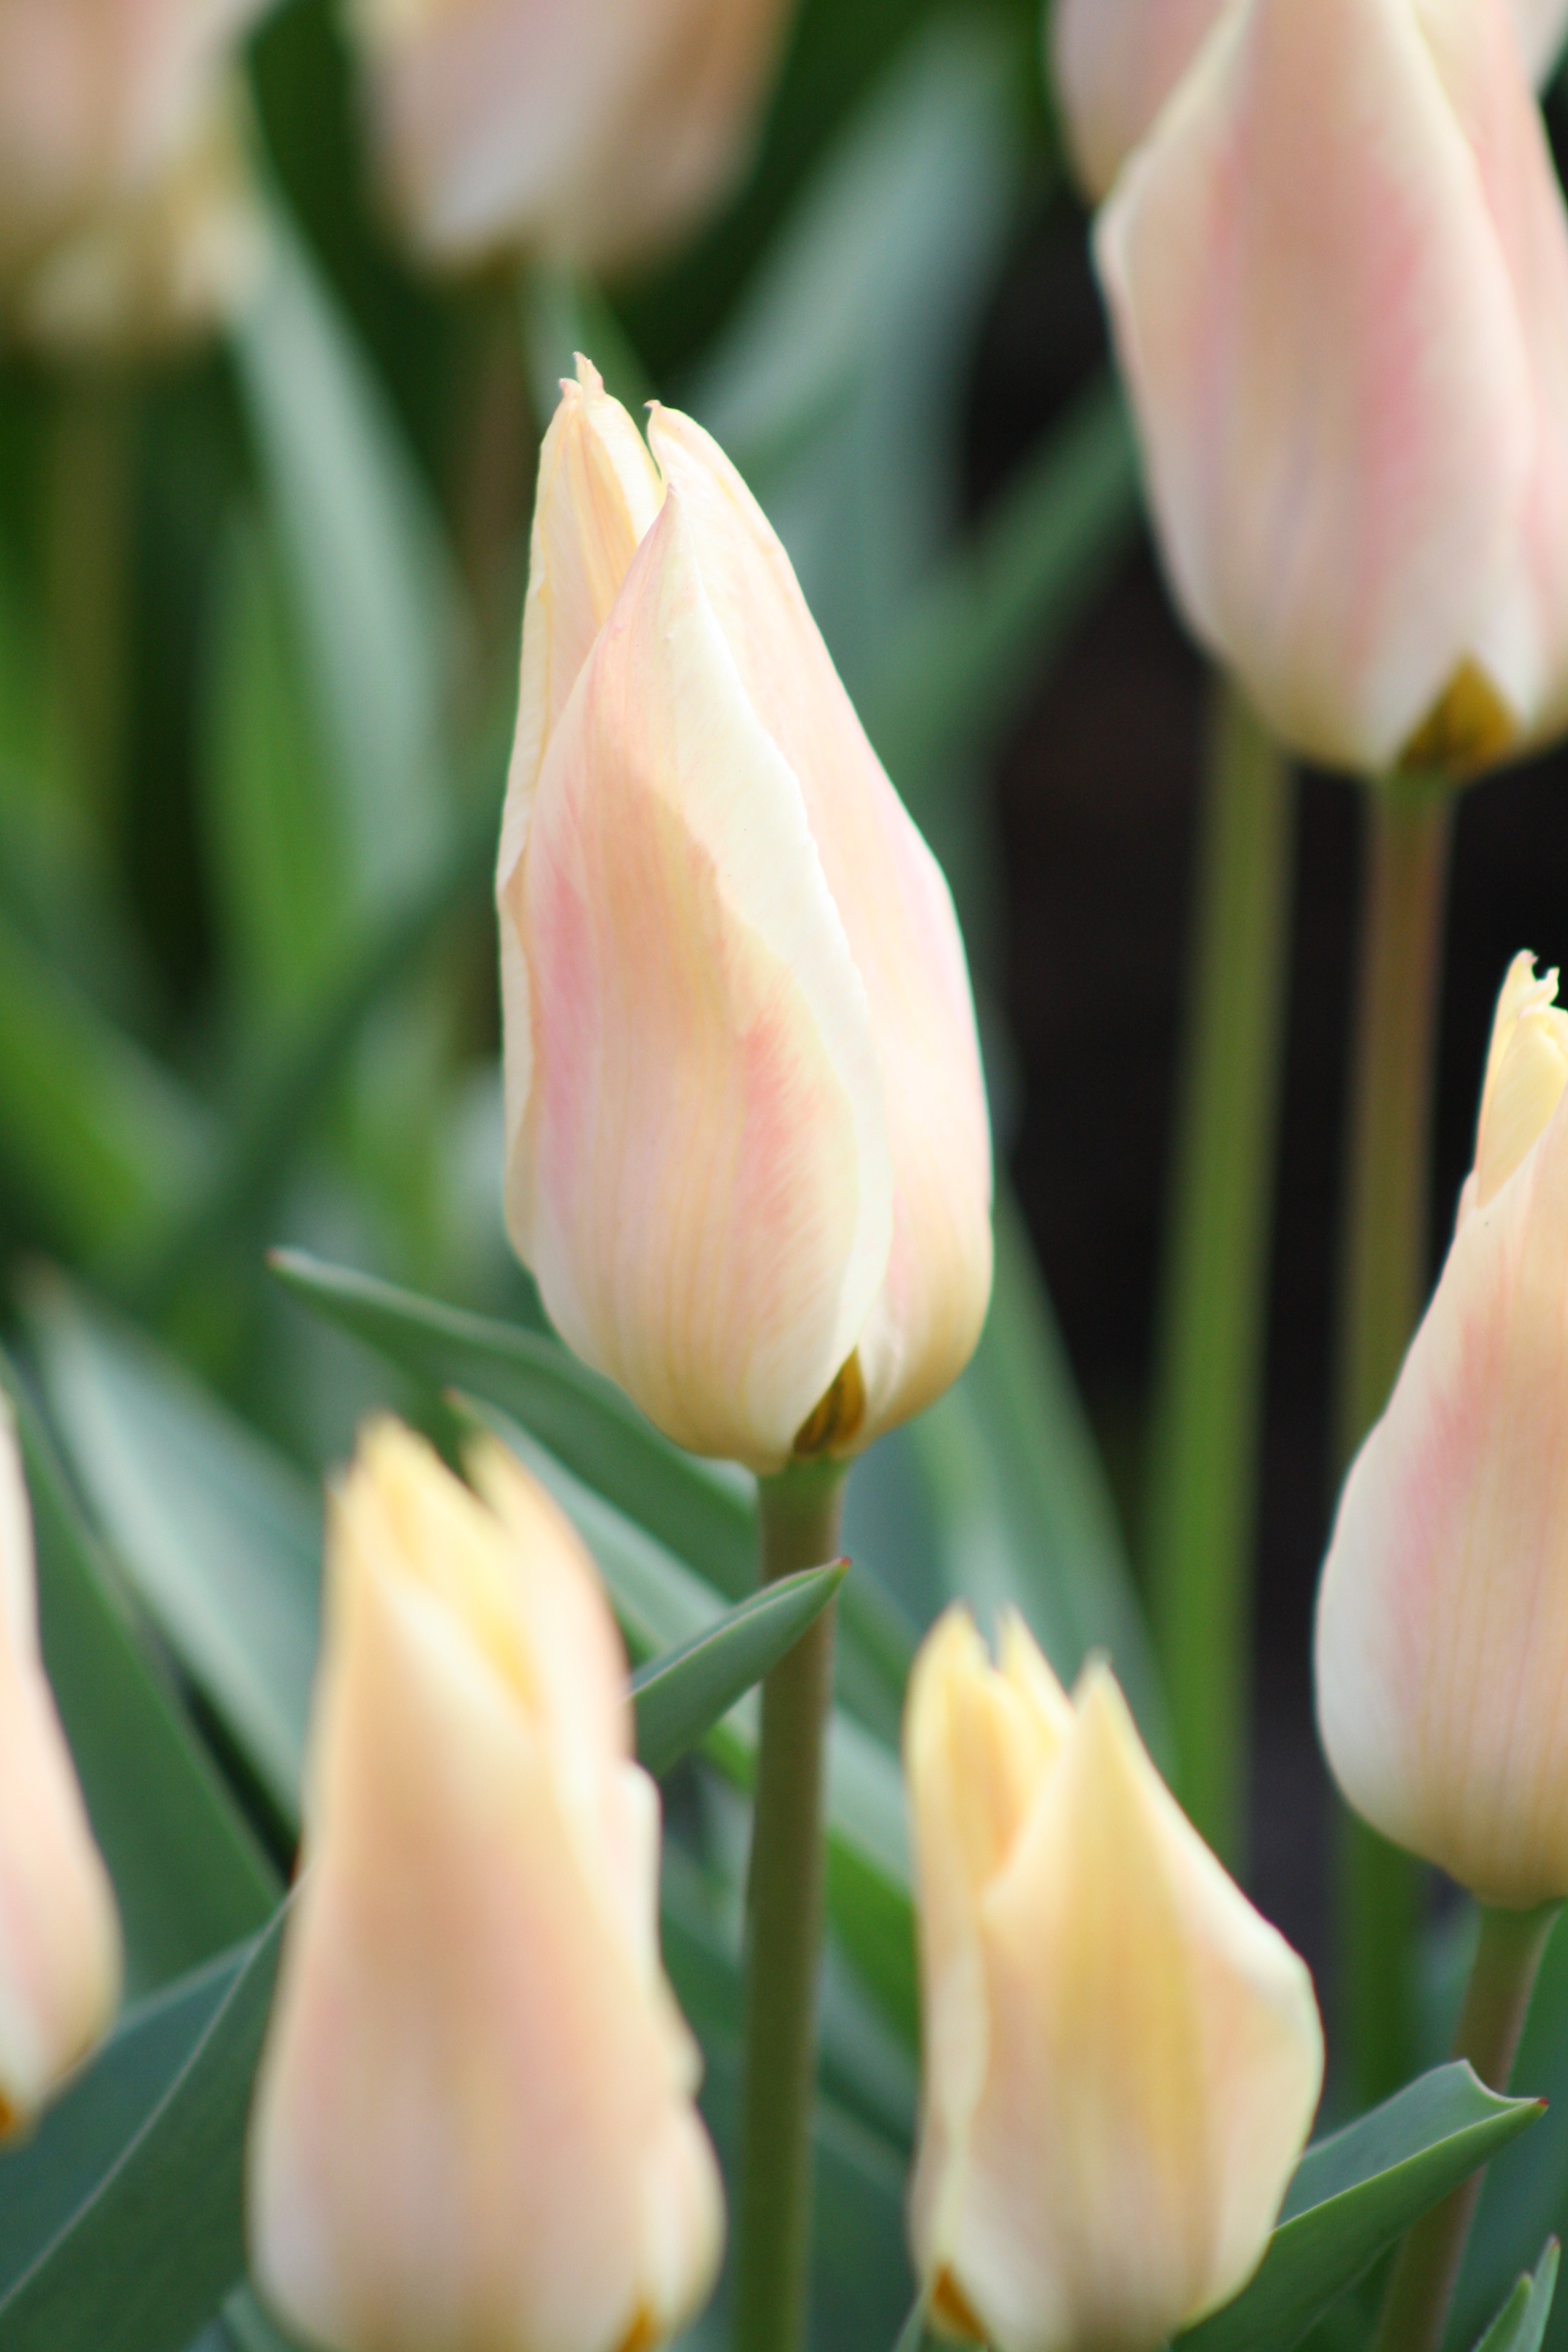
nature, plant, white, flower, petal, tulip, botany, yellow, flora, flowers, close up, bud, macro photography, flowering plant, lily family, plant stem, land plant